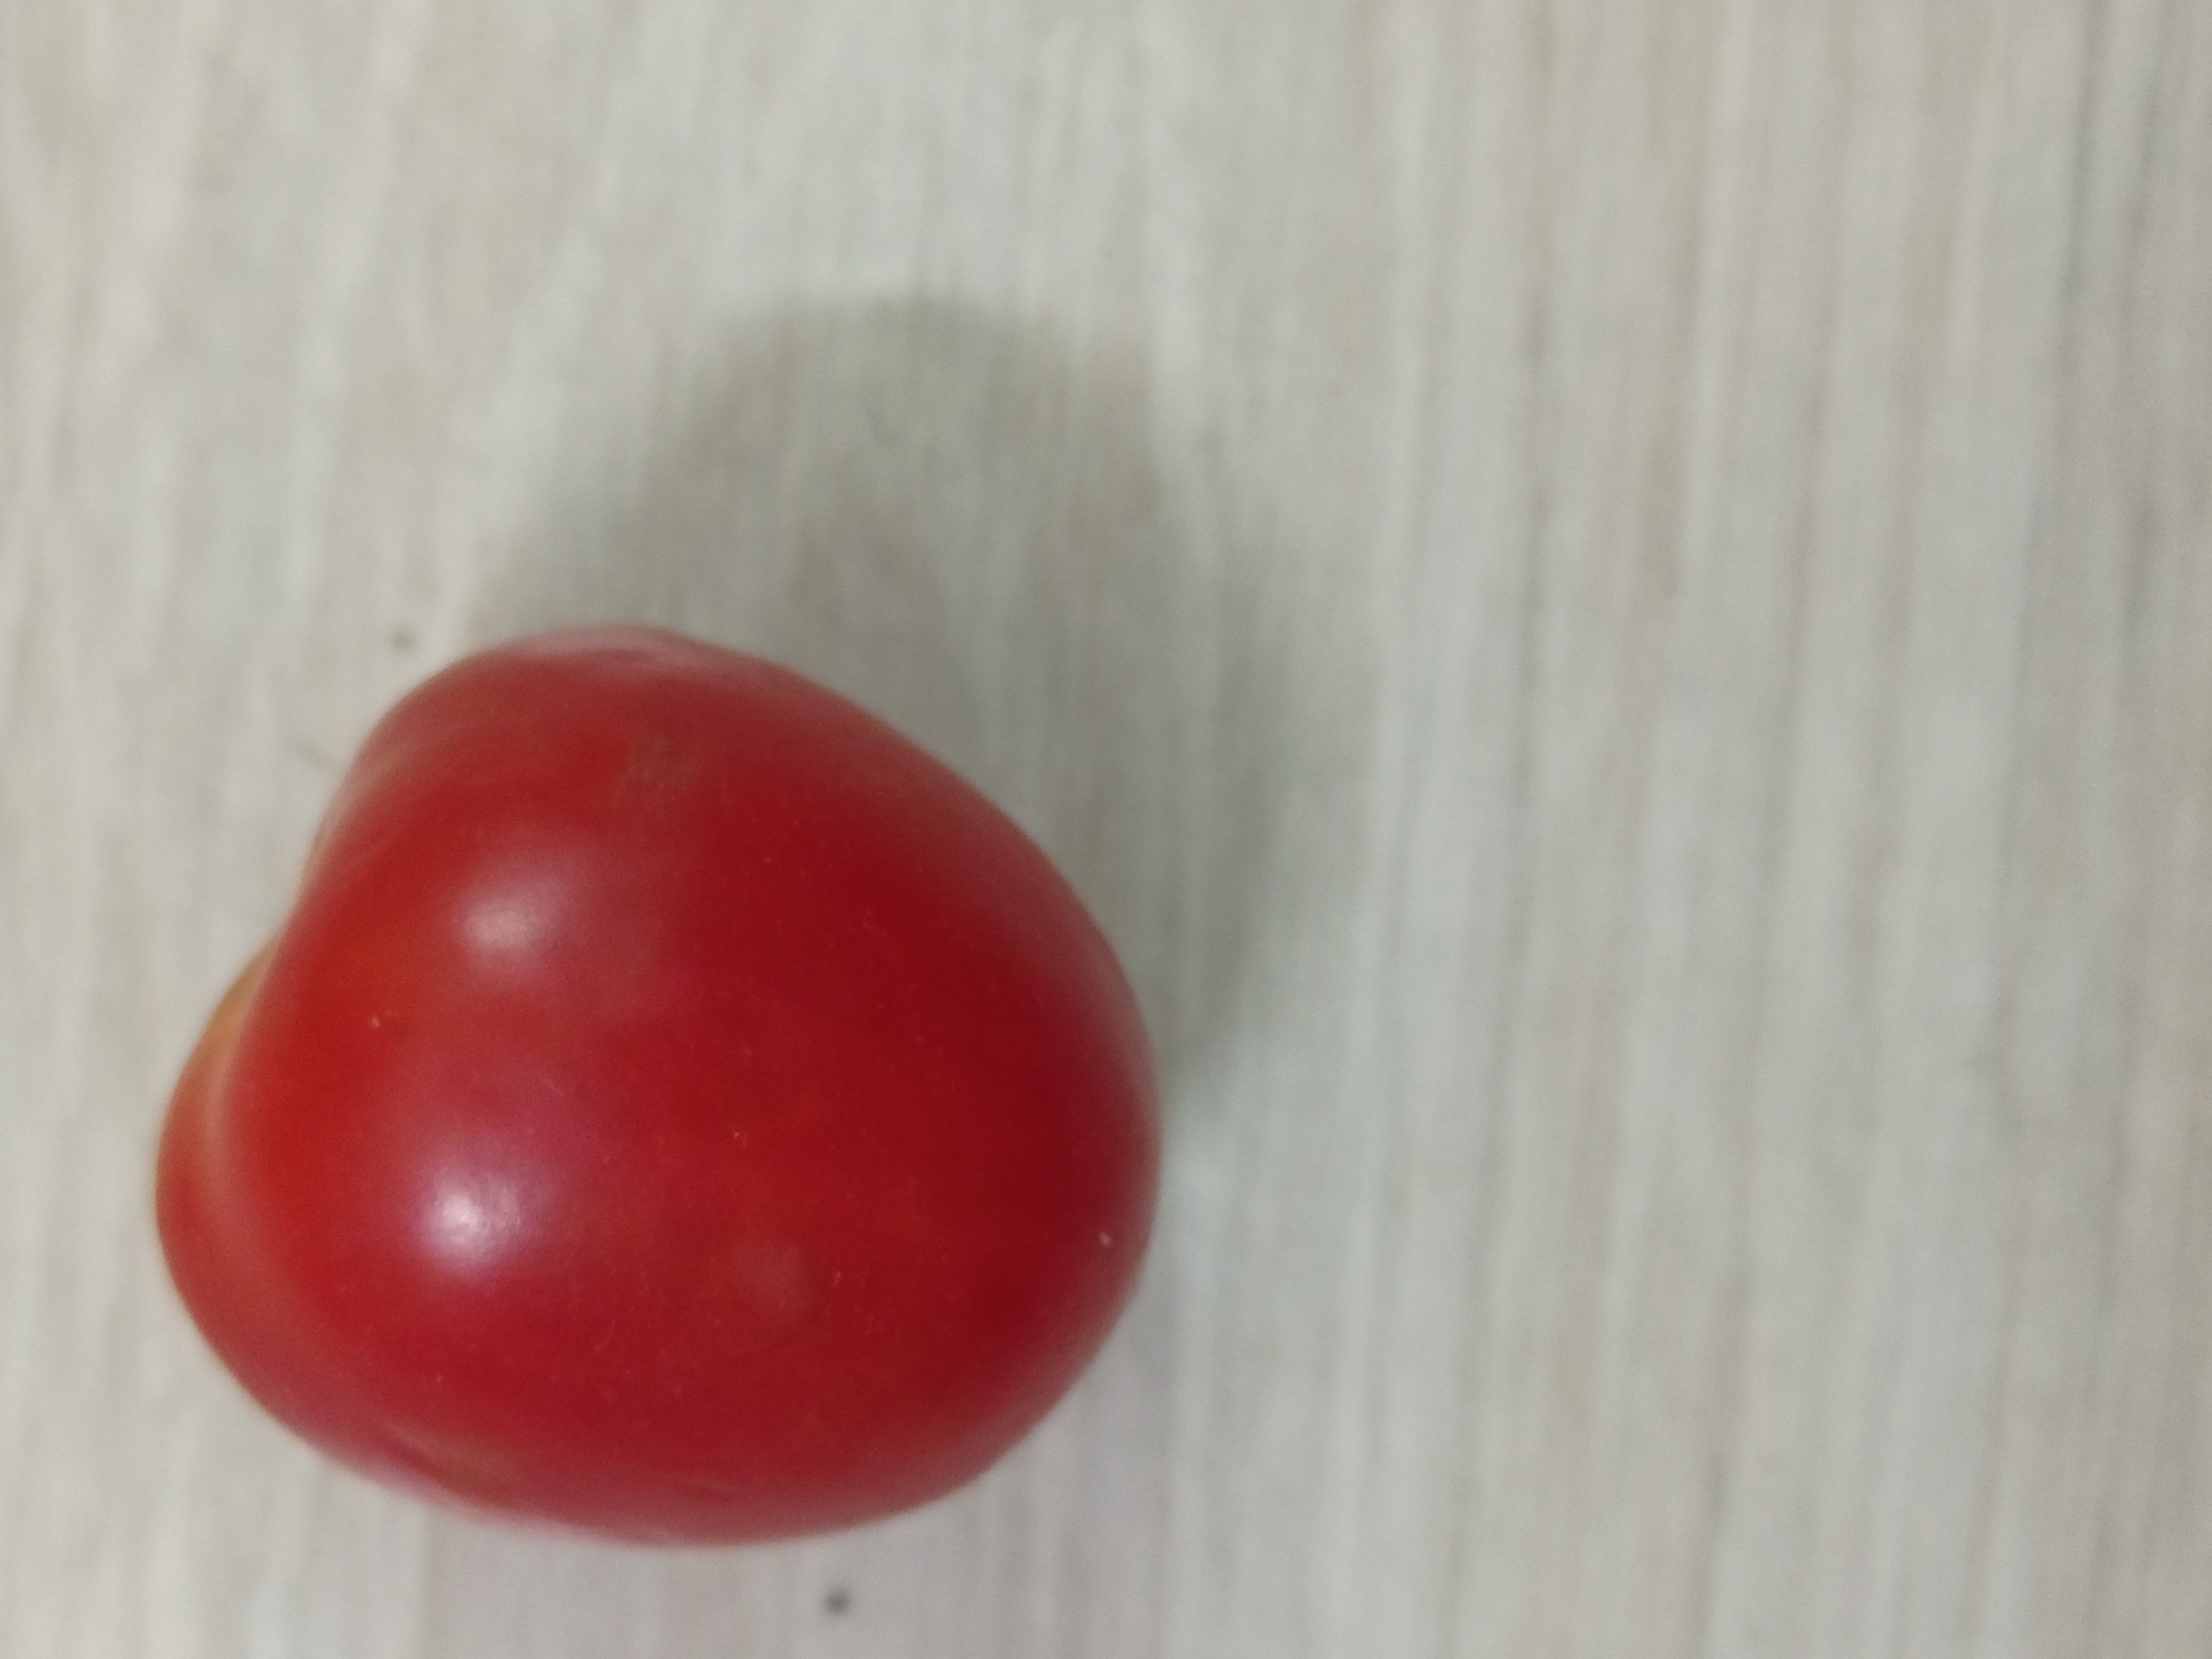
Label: Fresh